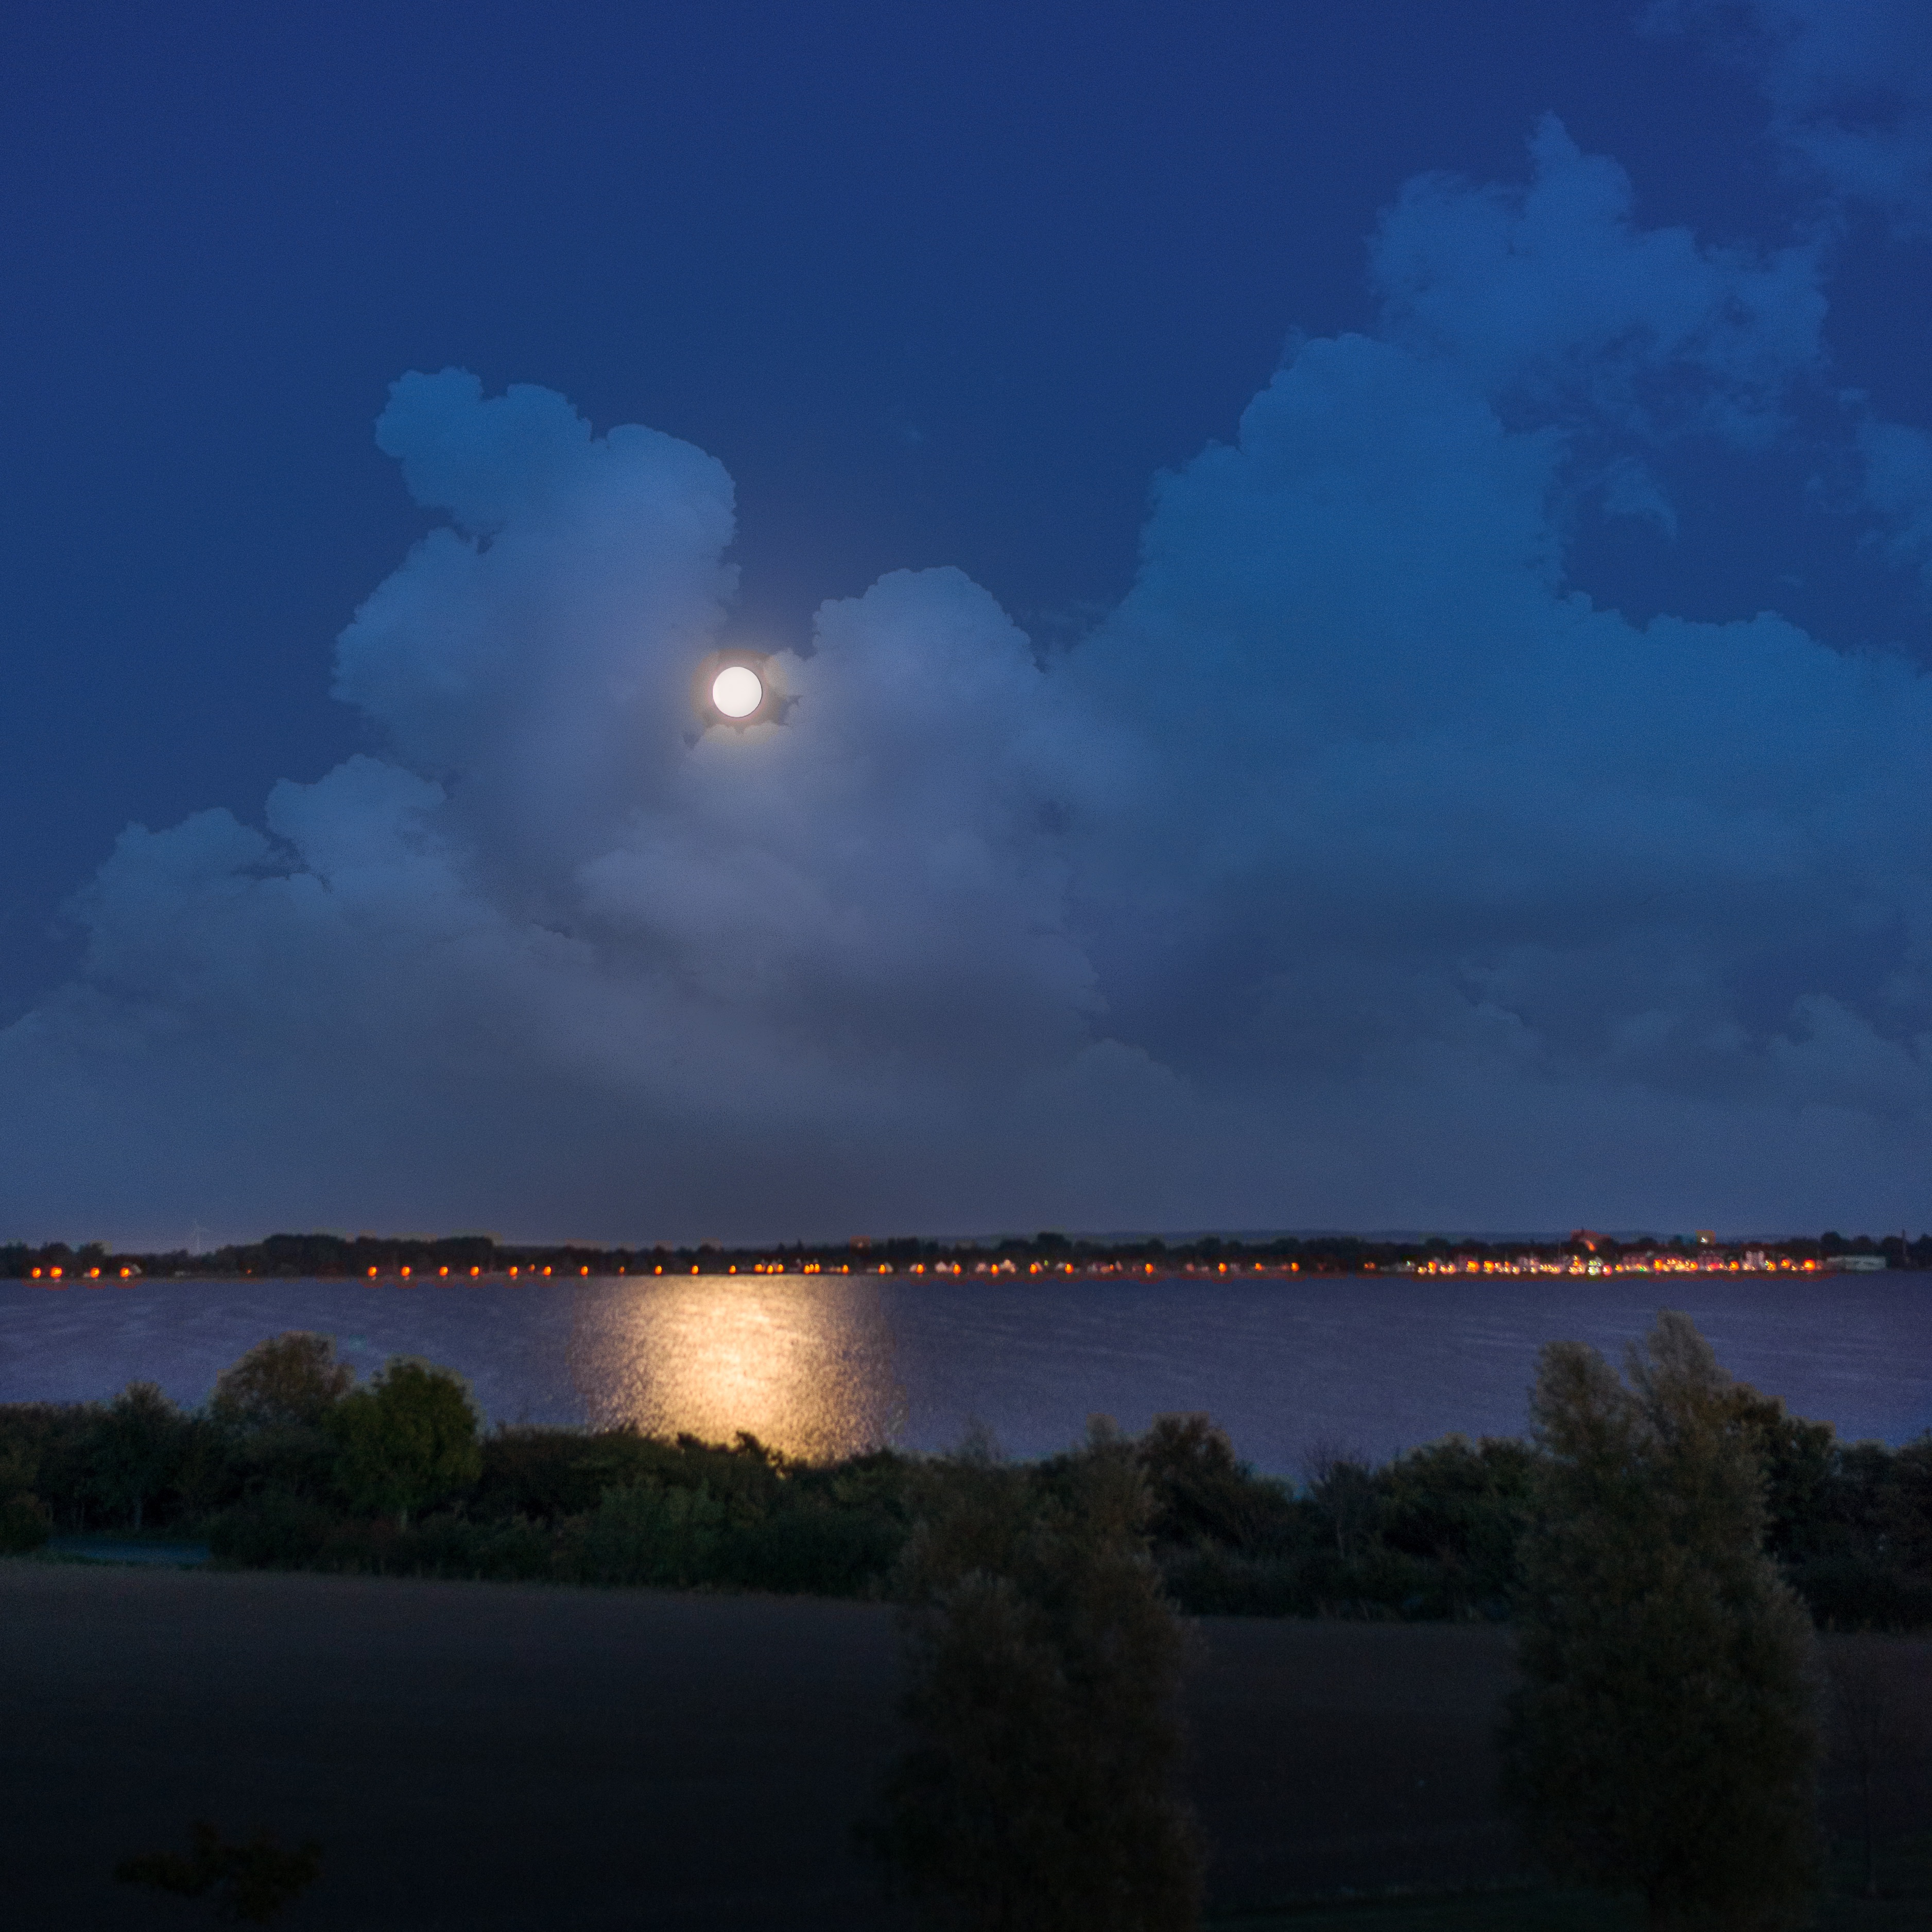
sea, horizon, cloud, sky, sunrise, night, morning, dawn, atmosphere, dusk, evening, reflection, weather, moonlight, meteorological phenomenon, atmospheric phenomenon